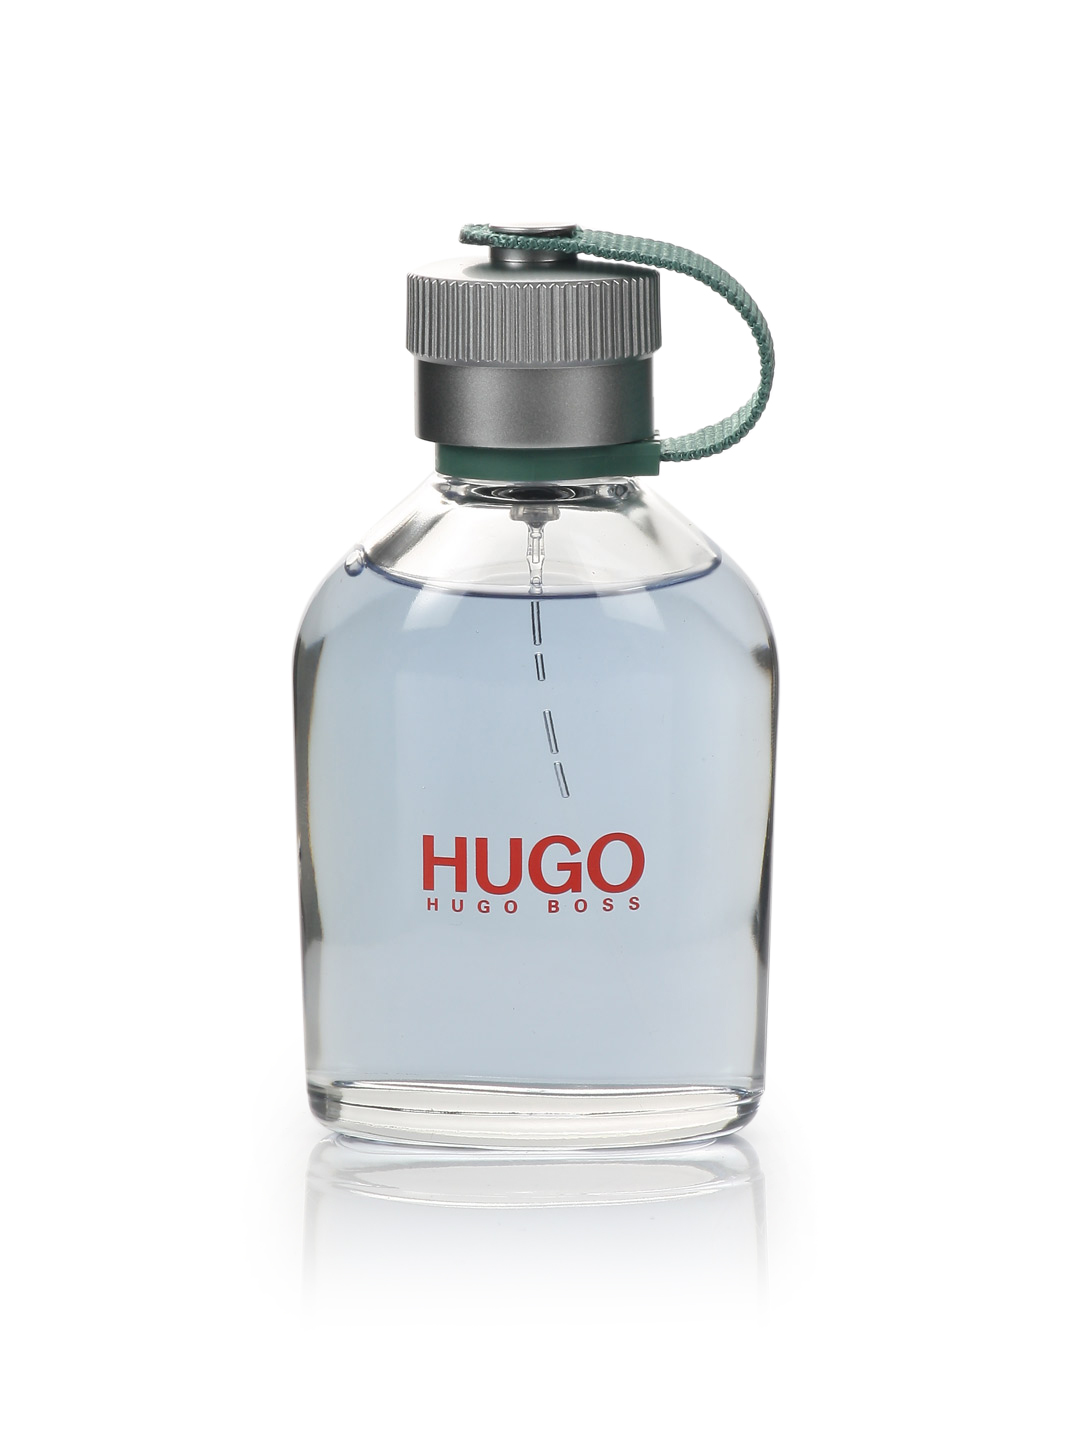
Hugo Boss Men EDT Perfume
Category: Personal Care / Fragrance / Perfume and Body Mist
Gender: Men
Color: Green
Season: Spring 2017
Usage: Casual